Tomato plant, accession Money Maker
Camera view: tilt-top (135 deg); turntable rotation: 150 degrees
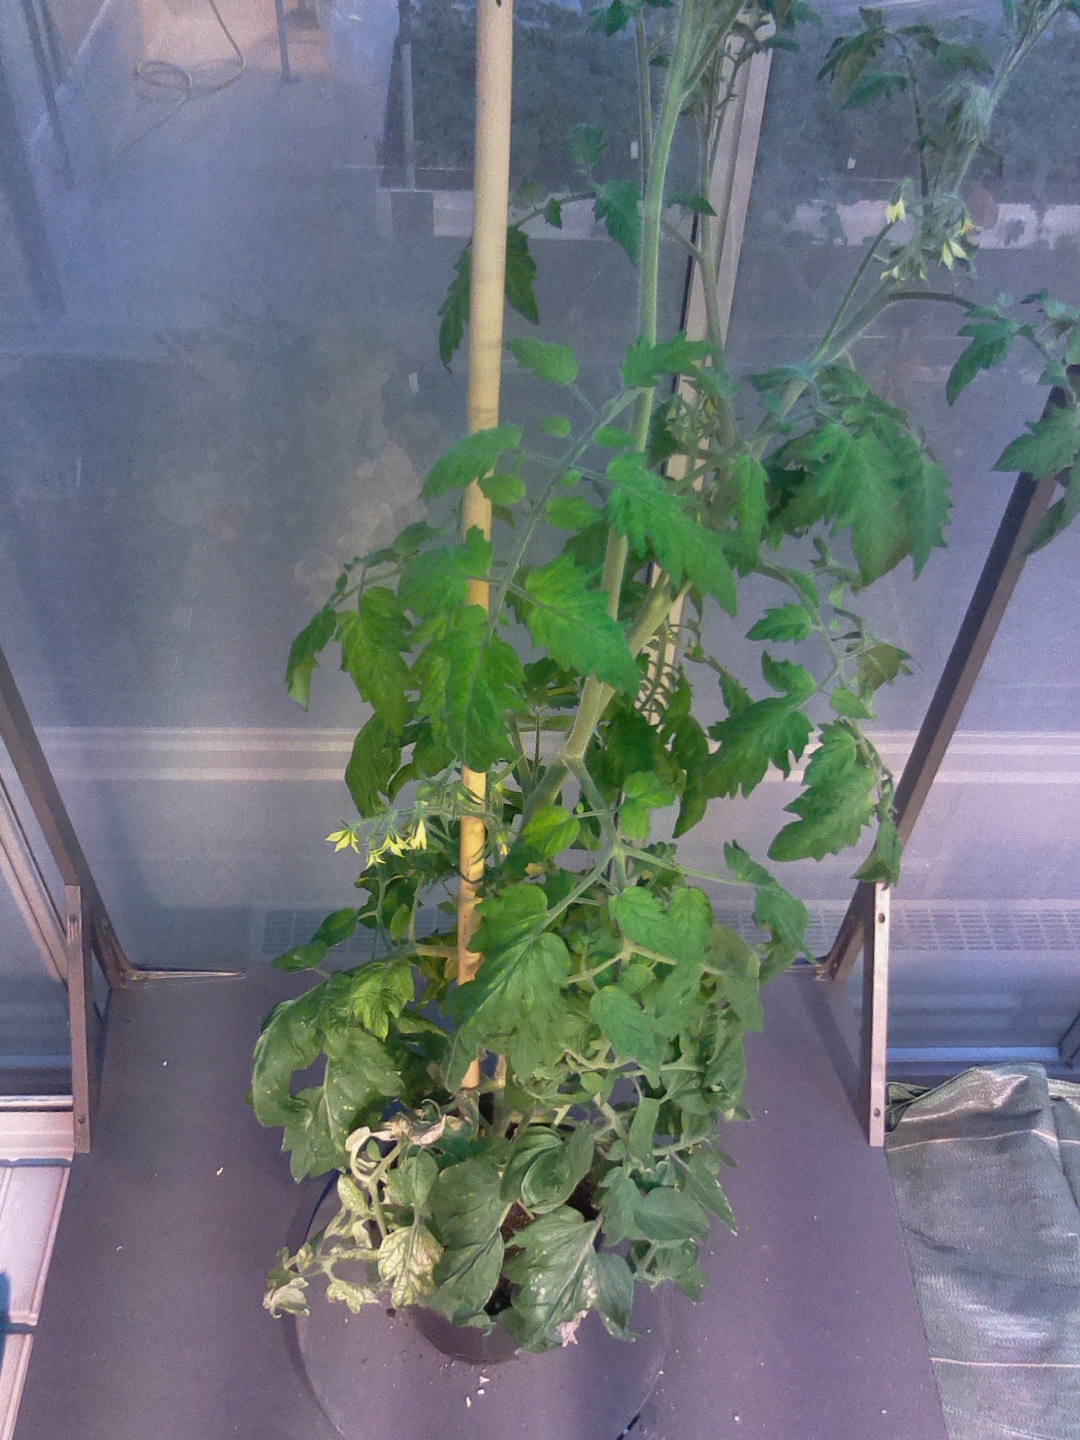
BBCH growth stage 70: Fruits at the main stem or branches visibles